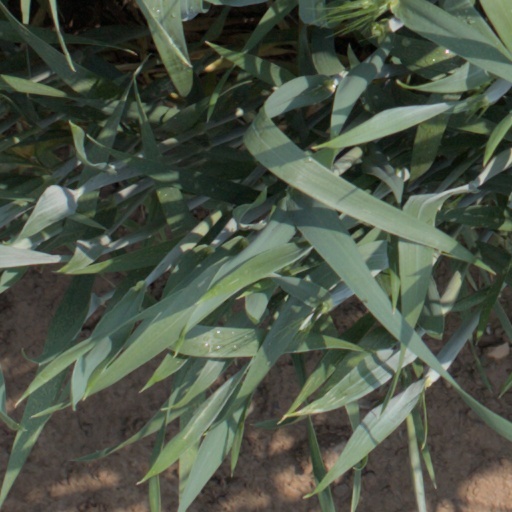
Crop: wheat